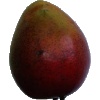
Label: red_mango